Yeraltı Mosque

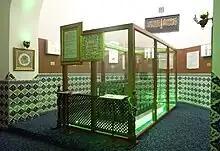
The cenotaph of Sufyan ibn Uyaynah in the mosque

Sufyan ibn Uyaynah was a prominent member of the Tabi' al-Tabi'een, and hence one of the Salaf. The room containing his cenotaph is located in the middle of the mosque and can be entered through a small doorway. The local traditions relate that he was a soldier fighting under Maslama ibn Abd al-Malik who was captured in battle and tortured to death. However, it is known that Sufyan ibn Uyaynah died in Mecca, Saudi Arabia.